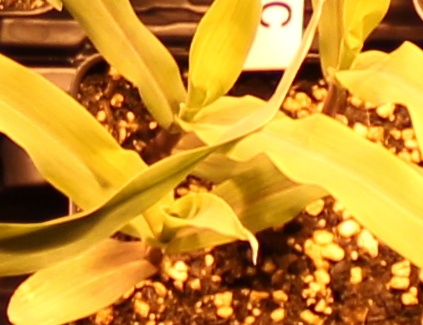
Label: Corn